Murugesapillai Maheswaran

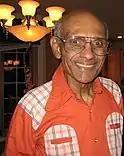

Maheswaran's career consisted mostly of full-time teaching positions and he worked on important research projects during sabbatical breaks and summer vacations. He was as an Assistant Lecturer in Mathematics at the University of Ceylon from 1962 to 1964 and returned as a lecturer in 1968. In 1976, he was appointed as Professor and Head of the Department of Mathematics at the University of Peradeniya. In 1984/85, he also served as the head of the Mathematics and Astronomy sections of the Institute of Fundamental Studies in Sri Lanka. In September 1985, he took up a teaching position in the Mathematics Department at Southern Illinois University Carbondale, USA. In 1986 he moved to the University of Wisconsin Marathon County, which became the University of Wisconsin Stevens Point at Wausau in 2018 and was promoted as Professor of Mathematics in 1992. He retired in 2007 and is a Professor Emeritus at UWMC. Maheswaran has done research or taught at several international academic institutions. In 1973/74, he was a Research Fellow in Astrophysics at the University of Liège in Belgium. In 1982/83, he was a Visiting Professor of Mathematics and Acting Dean of the School of Physical Sciences at the University of Port Harcourt in Nigeria. During the period from 1973 to 1979, he spent several semesters at the International Center for Theoretical Physics in Trieste, Italy. He is a member of the American Astronomical Society, the International Astronomical Union, the Astronomical Society of India and the Sri Lanka Association for the Advancement of Science. Previously, he was a Fellow of the Royal Astronomical Society, England, and a member of the Wisconsin Section of the Mathematical Society of America. His pedagogical work involved the teaching of undergraduate mathematics with focus on the use of hypertext and hypermedia materials.